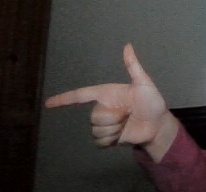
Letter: yaa